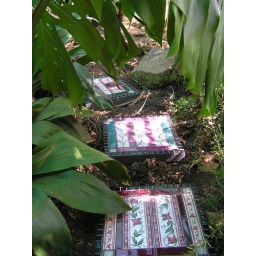
Assorted discontinued tiles used in stepping stones of maroon , green and cream. Grouted in dark grey.